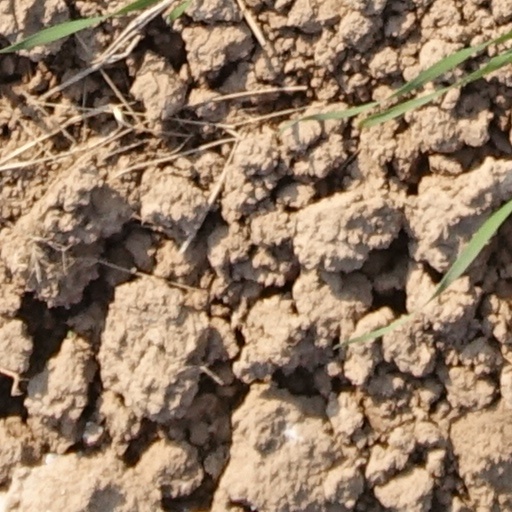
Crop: wheat